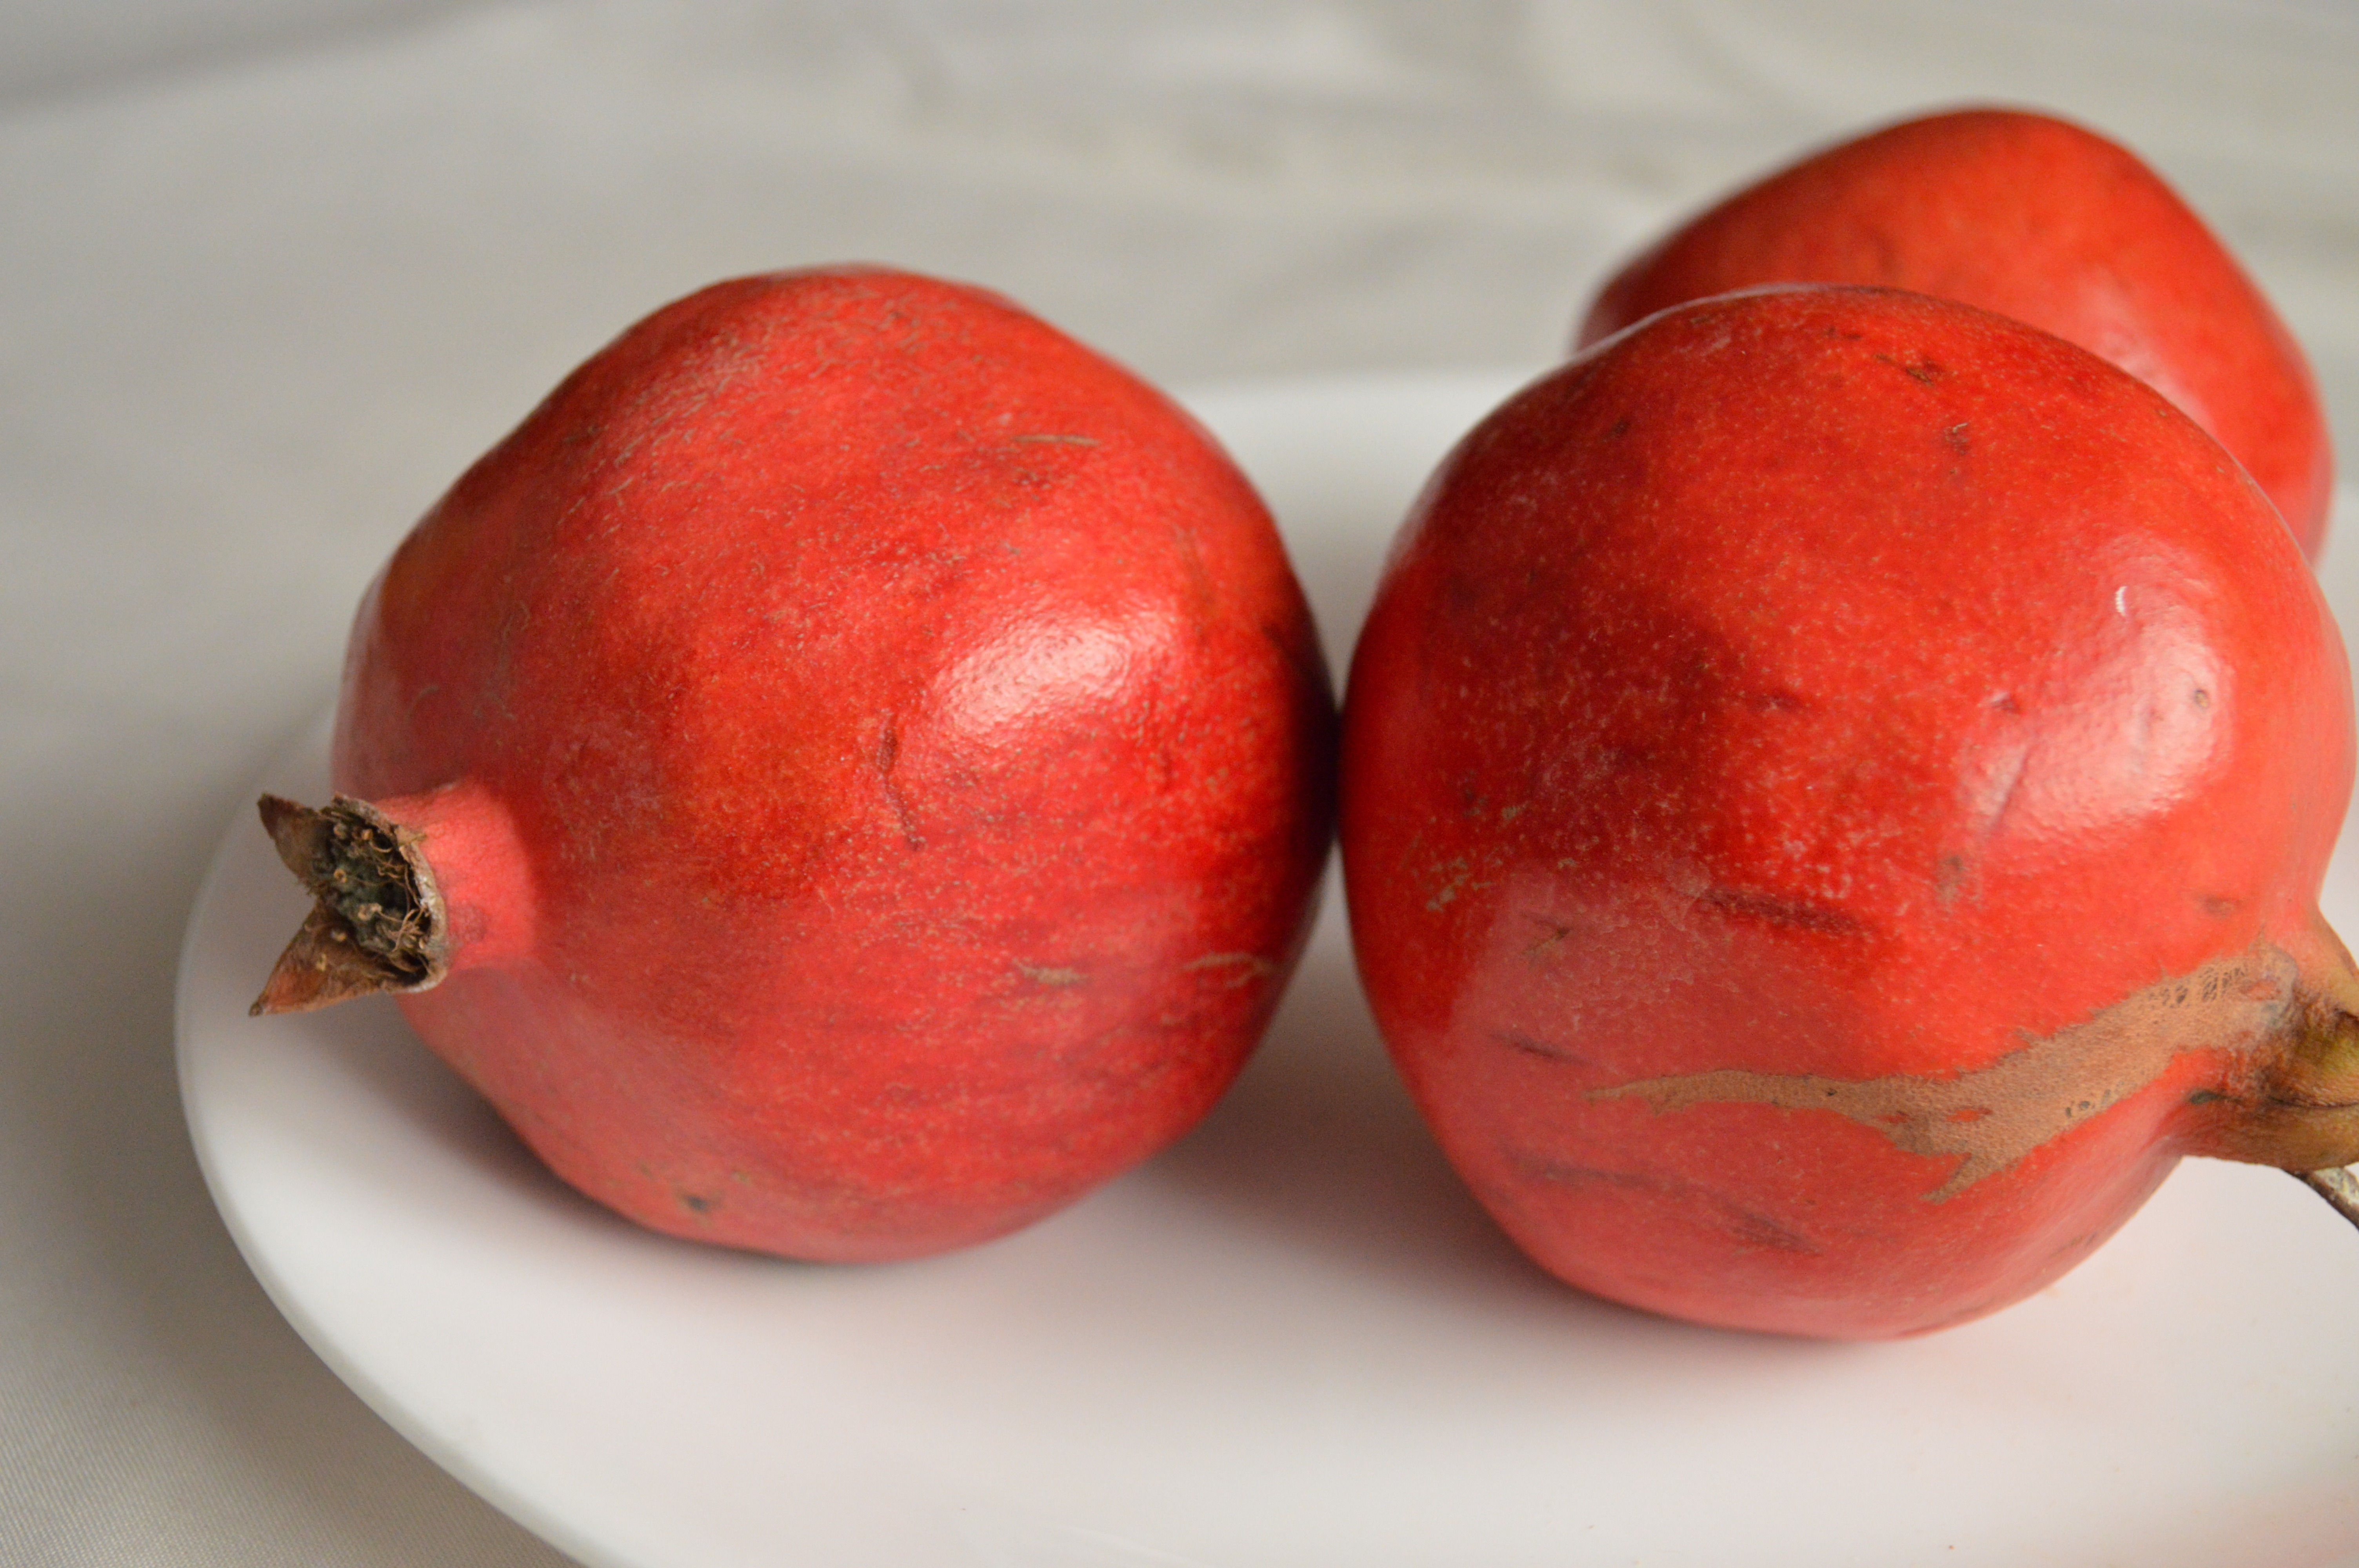
plant, fruit, sweet, ripe, dish, food, red, produce, tropical, plate, pomegranate, organic, flowering plant, land plant